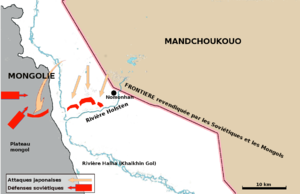
Carte des attaques japonaises et des défenses soviétiques victorieuses du début juillet 1939 à Khalkhin Gol. Tiré de la carte de La Mandchourie oubliée, Jacques Sapir, Éditions du rocher, 1996, pages 151.
La bataille de Khalkhin Gol, quelquefois orthographiée Halhin Gol ou Khalkhyn Gol, aussi appelée incident de Nomonhan par les Japonais, est un incident de frontière qui opposa l'Union soviétique à l'Empire du Japon du 11 mai au 16 septembre 1939.